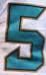
Number: 5